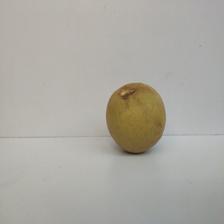
Size: Large